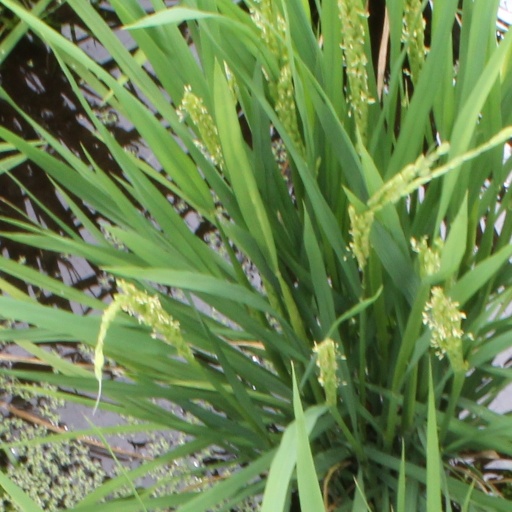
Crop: rice